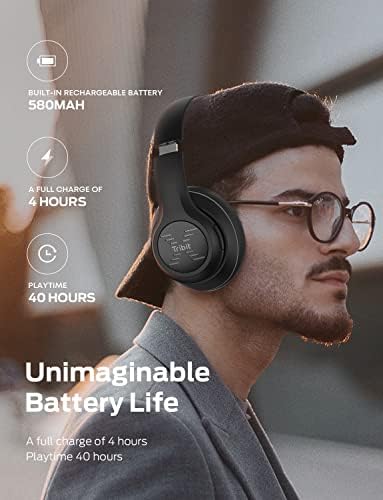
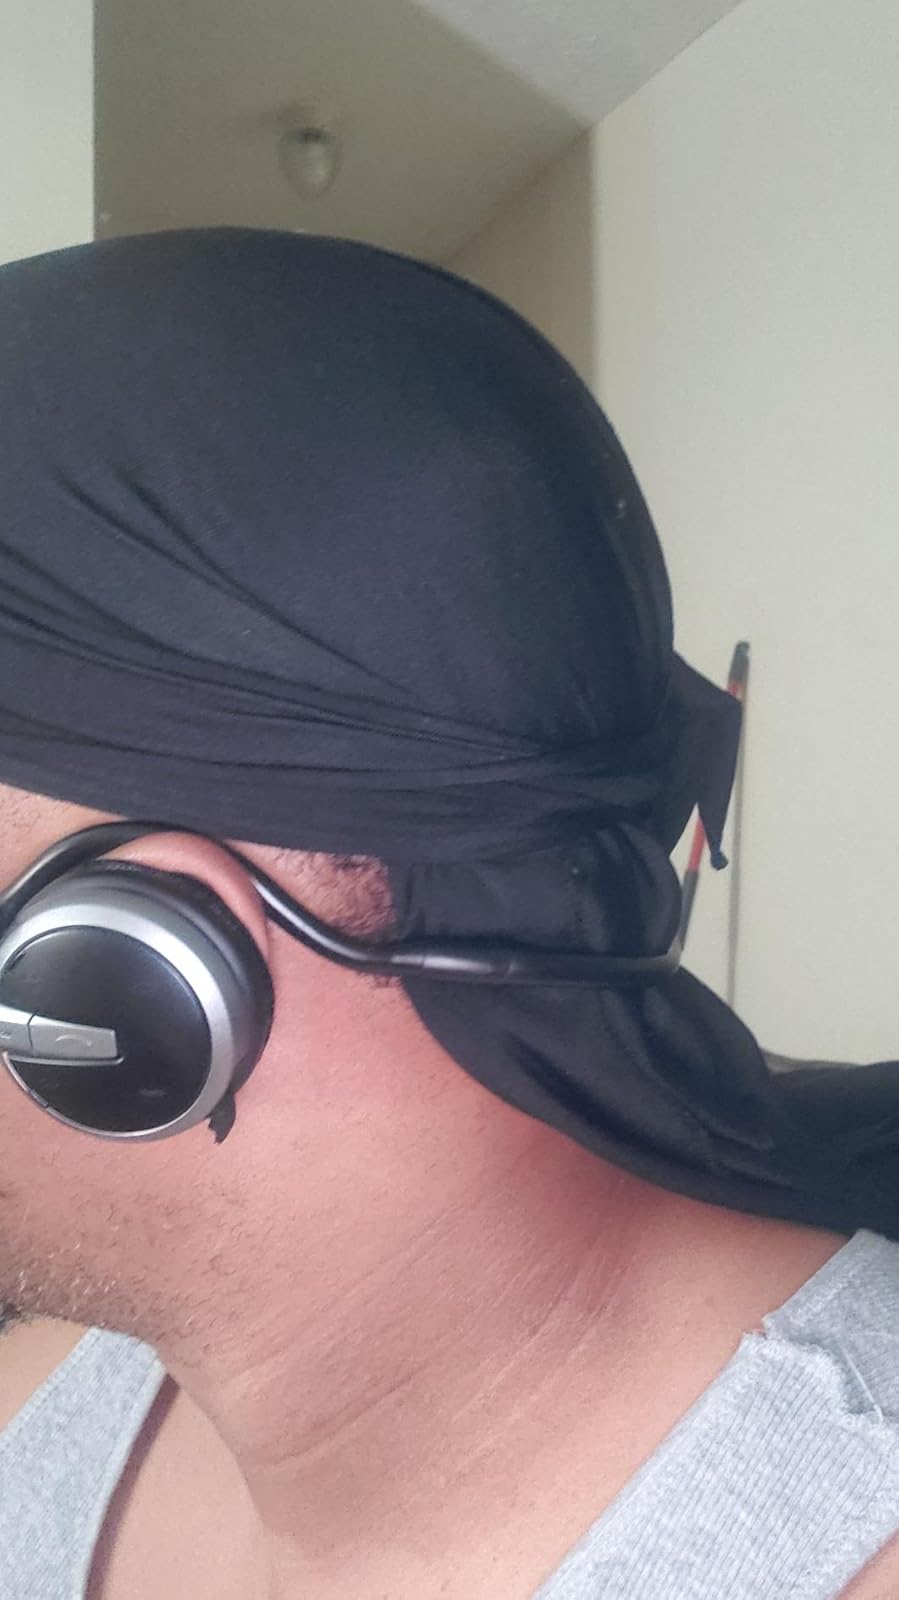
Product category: headphones
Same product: no